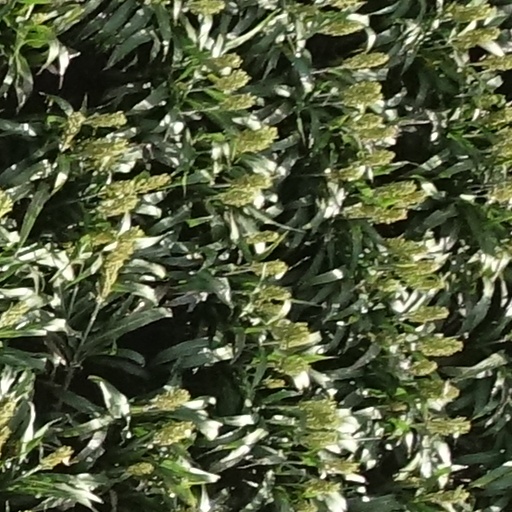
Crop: sorghum